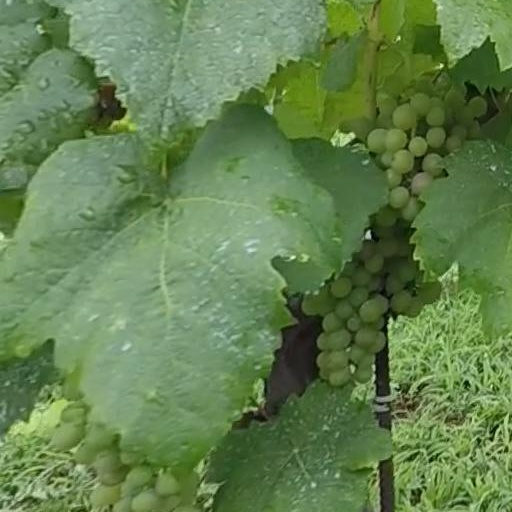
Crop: grape